CR7 Motorsports

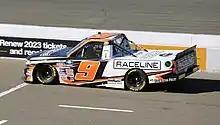
Blaine Perkins in the No. 9 at Sonoma Raceway in 2022

Rohrbaugh did qualify for the race in his and the team's first Truck Series attempt, at Bristol in 2018. As Korbin Forrister's team was already using the No. 7, they picked the No. 9 to use for their Truck Series team. They finished with a top-20 in their first race (16th) in No. 9 Chevrolet Silverado. Returning for the race at Texas in November, now driving a Ford truck, Rohrbaugh was able to make the race again, and he impressively picked up another top-20, finishing 17th. The team did announce they would be attempting Homestead, but they changed their mind to focus on preparing for the ARCA season-opener at Daytona in 2019.